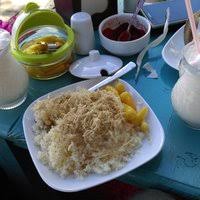
Yemek: pirinc_pilavi